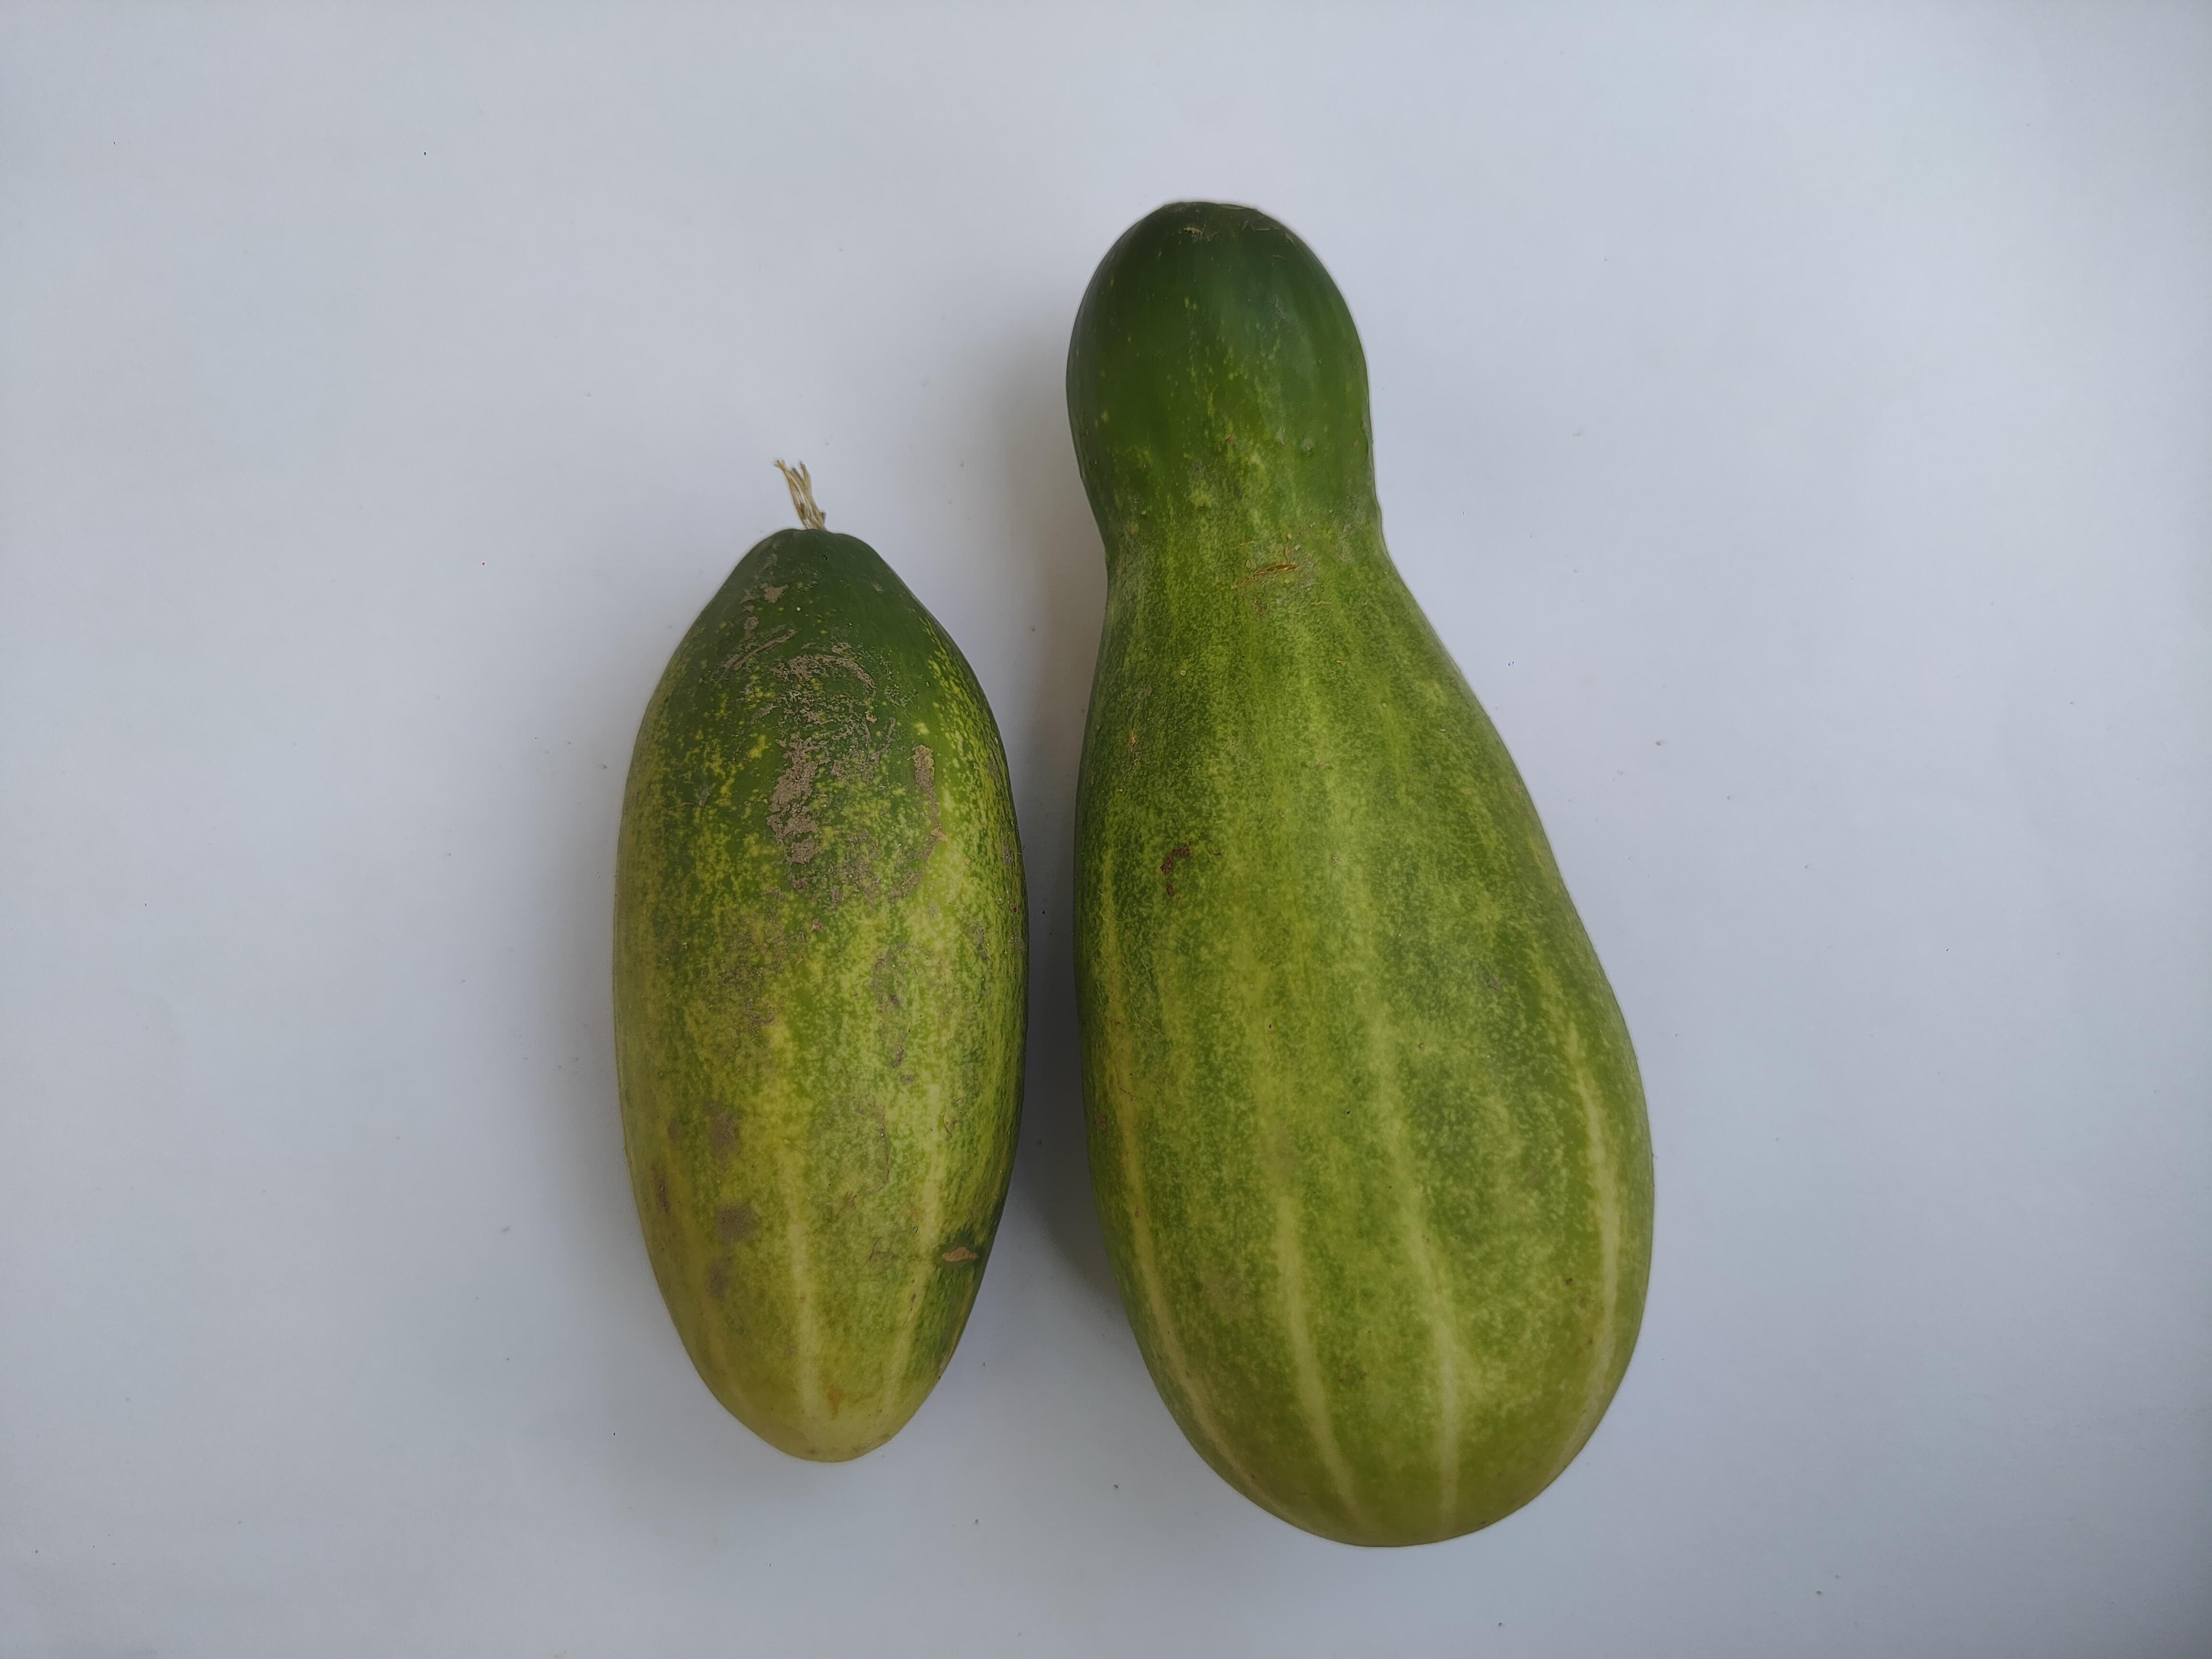
Label: Cucumber